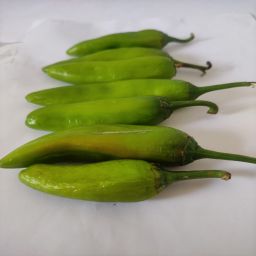
Crop: New Mexico Green Chile
Quality: Unripe